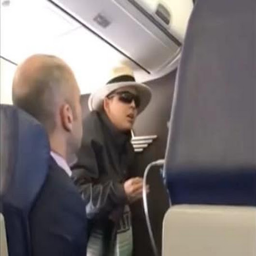
passenger threatens to kill everybody on board